Canada Place

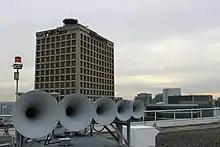
The north five of the ten Heritage Horns

Canada Place was built on the land which was originally the Canadian Pacific Railway's Pier B–C. Built in 1927, its primary purpose was to serve CPR and other shipping lines trading across the Pacific Ocean.